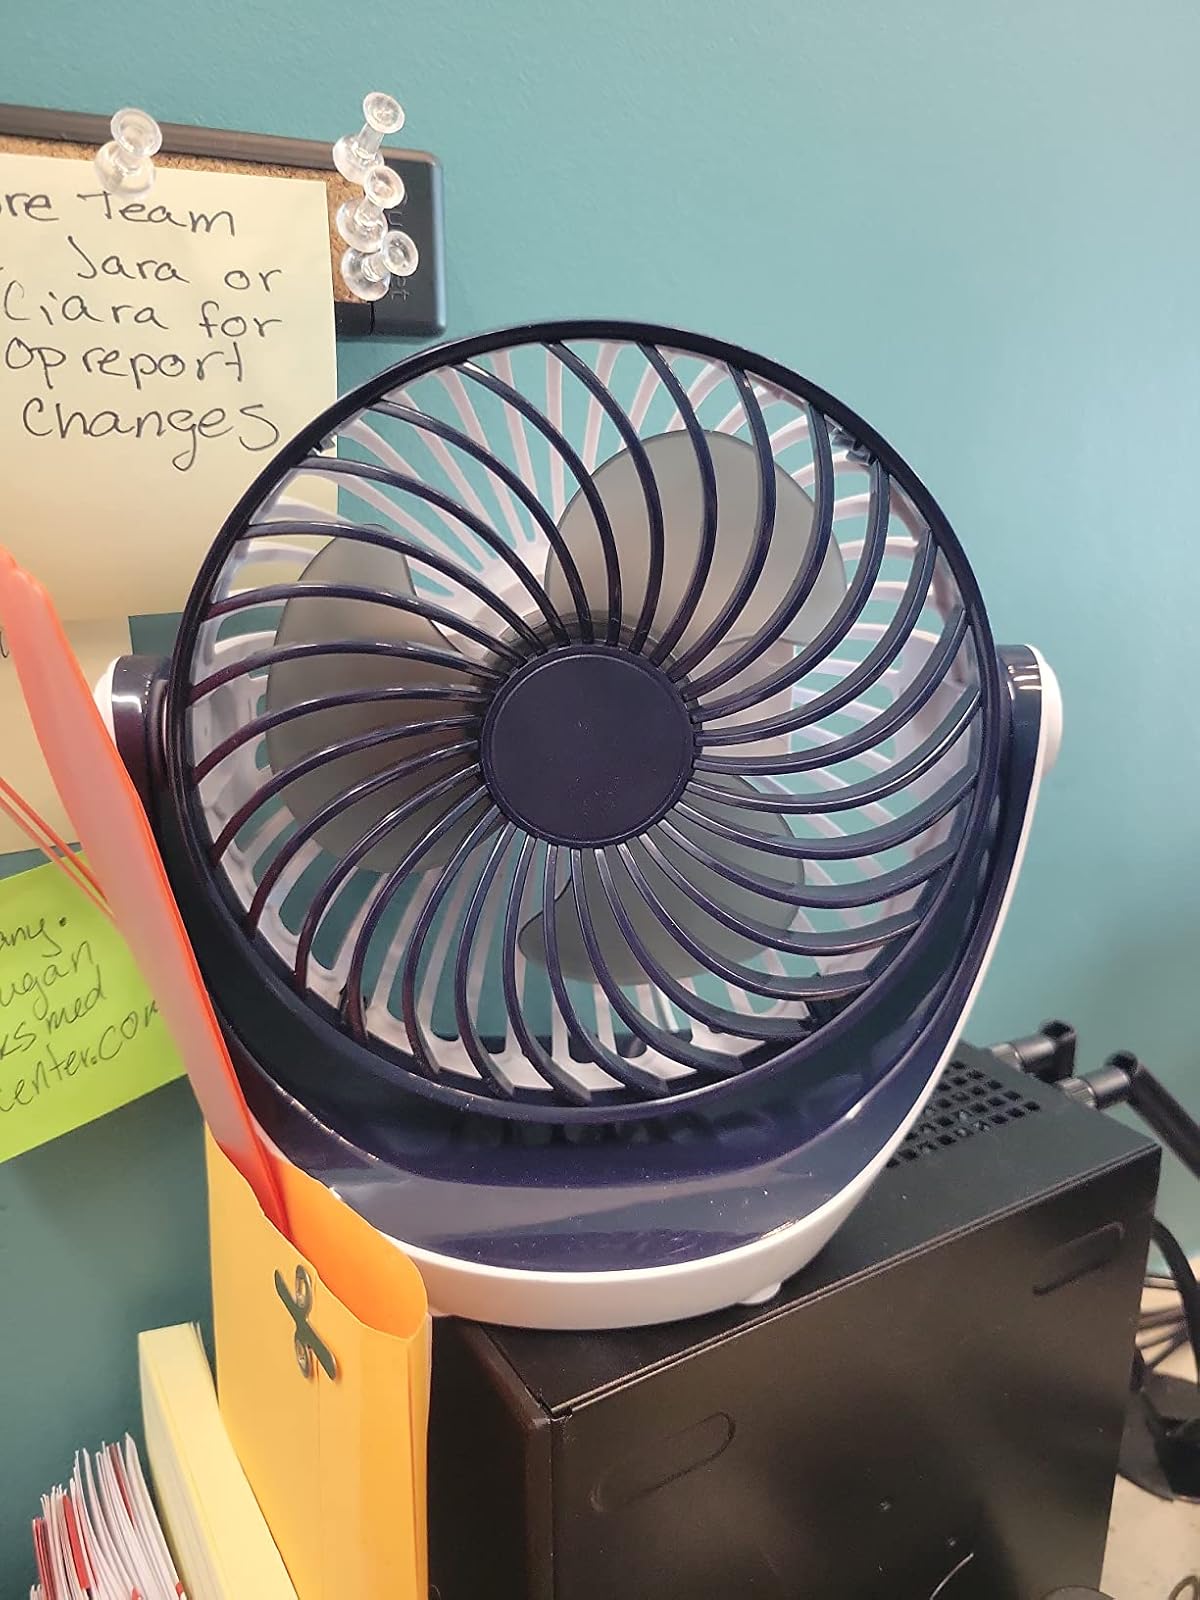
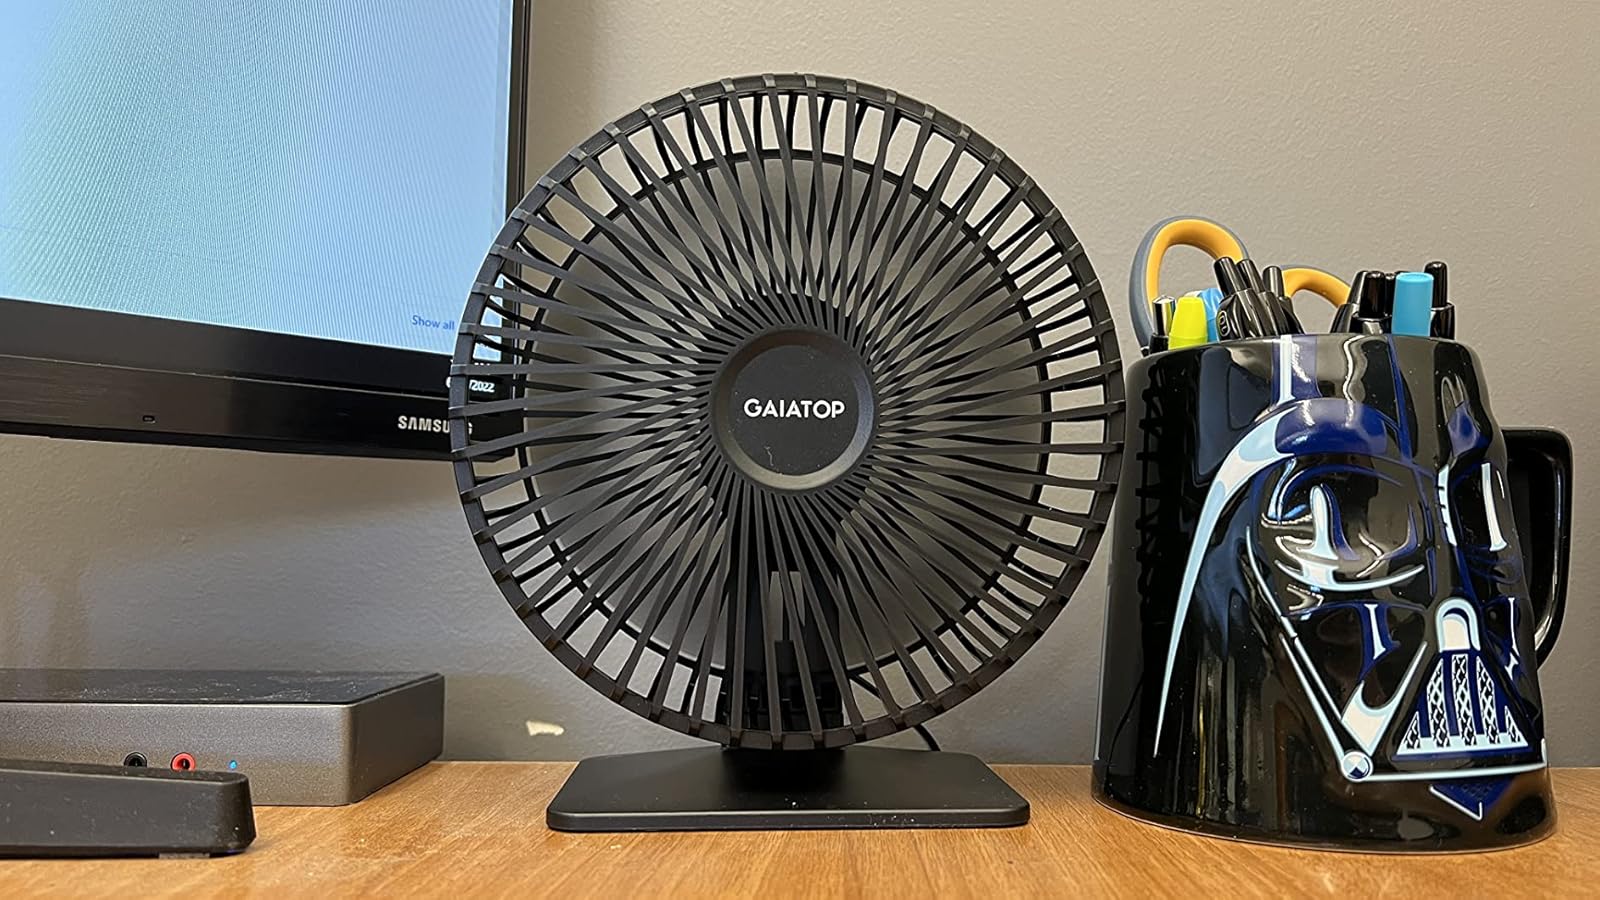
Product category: fan
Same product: no